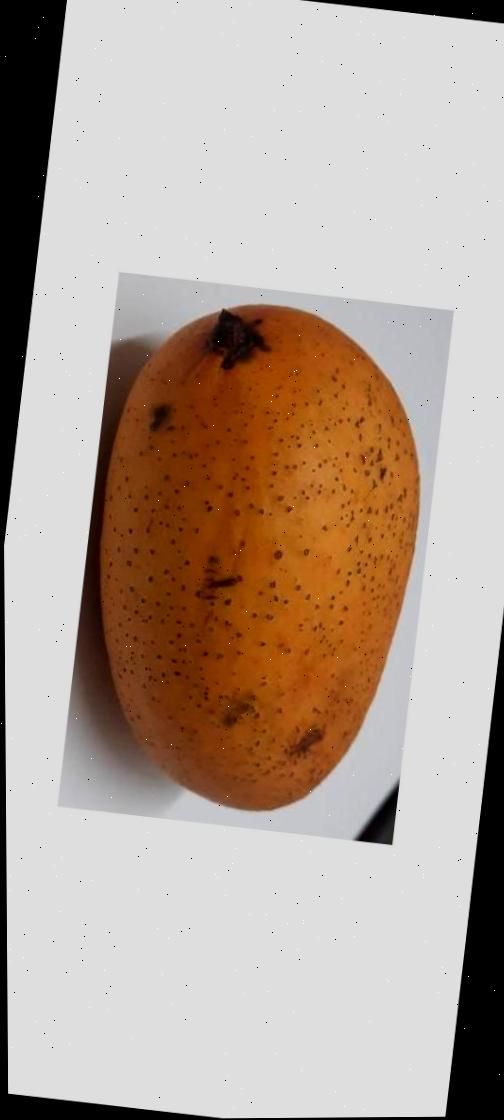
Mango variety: Ashshina Classic